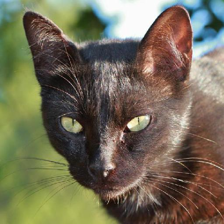
Label: animals